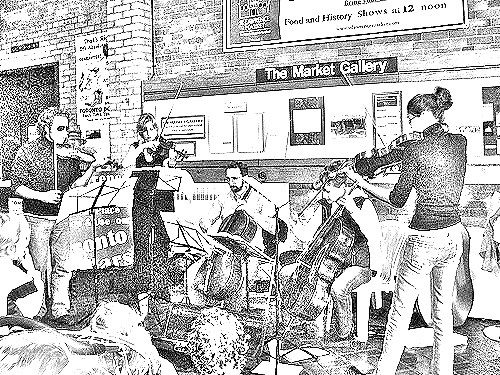
Portrait style: Sketch Portrait